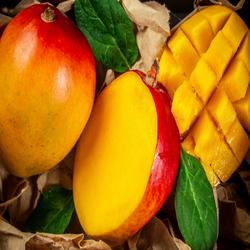
Label: Mango